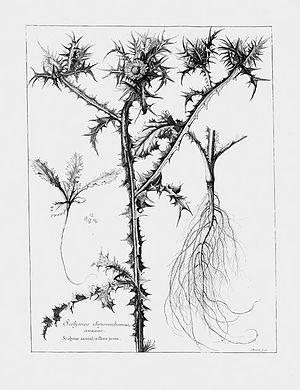
planche d'un ouvrage de l'Académie royale des sciences, publiée en 1676.
Samuel Cottereau du Clos, dit Duclos est un chimiste qui fut aussi médecin de Louis XIV. C'est un des membres fondateurs de l'Académie royale des sciences, institution de recherche publique dans laquelle il dirigea un projet d'analyse des eaux thermales, lança l'étude botanique et chimique des plantes et fit de nombreuses communications sur les fondements de la chimie.